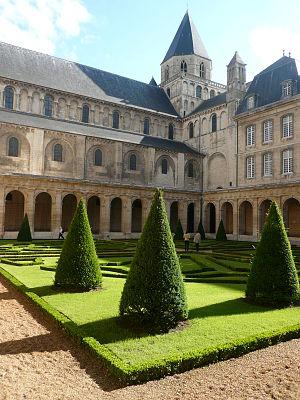
Cloître et église Saint-Étienne de l'abbaye aux Hommes à Caen (Calvados, Basse-Normandie).